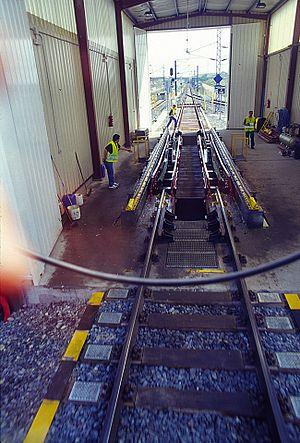
Installation de modification de l'écatement des essieux des rames Talgo à Lérida
La LGV Madrid - Barcelone - Figueras est une ligne à grande vitesse espagnole constituée de trois tronçons, mis en service en 2003, puis en 2008 et enfin en 2013. Elle est connectée au réseau ferré français par le biais de la LGV Perpignan - Figueras transfrontalière qui traverse les Pyrénées par un tunnel de 8 km de long sous le col du Perthus. Elle permet de relier les villes de Madrid et Barcelone en 2h30. Le dernier tronçon Barcelone - Figueras comporte un tunnel et une nouvelle gare sous Barcelone.